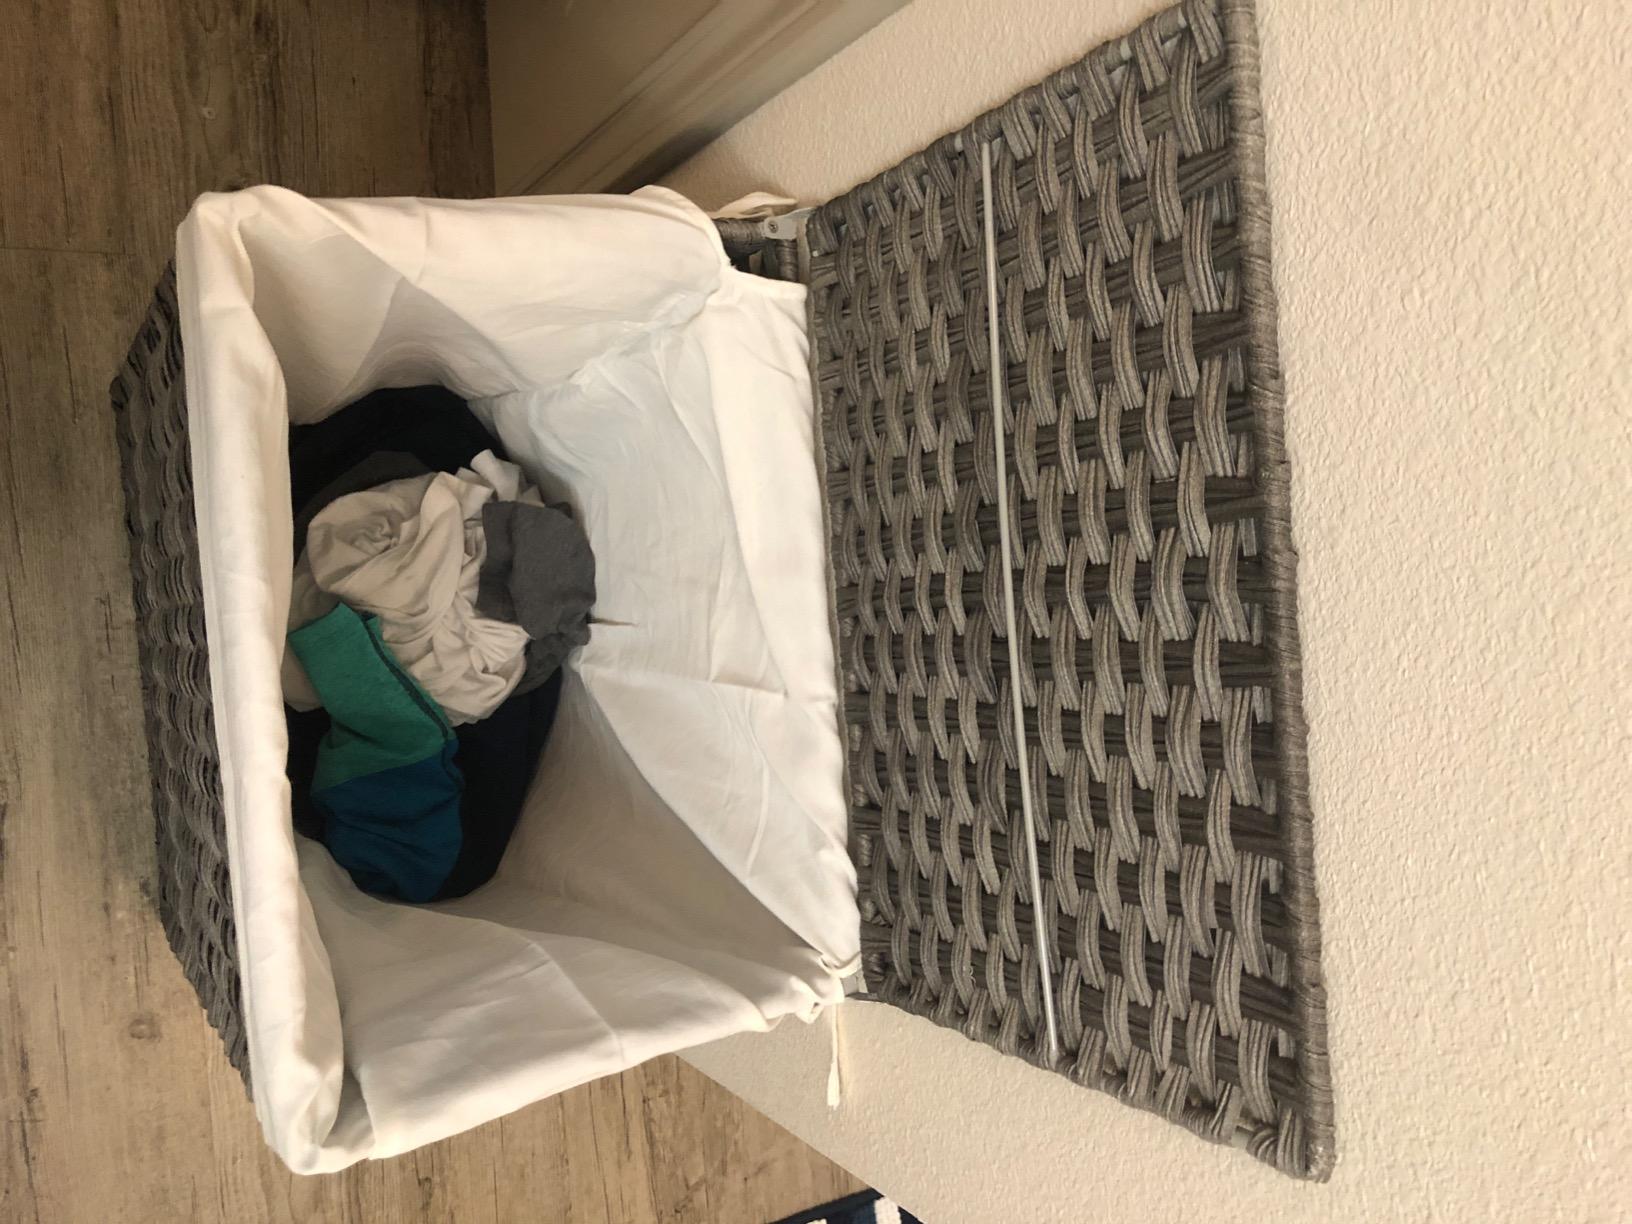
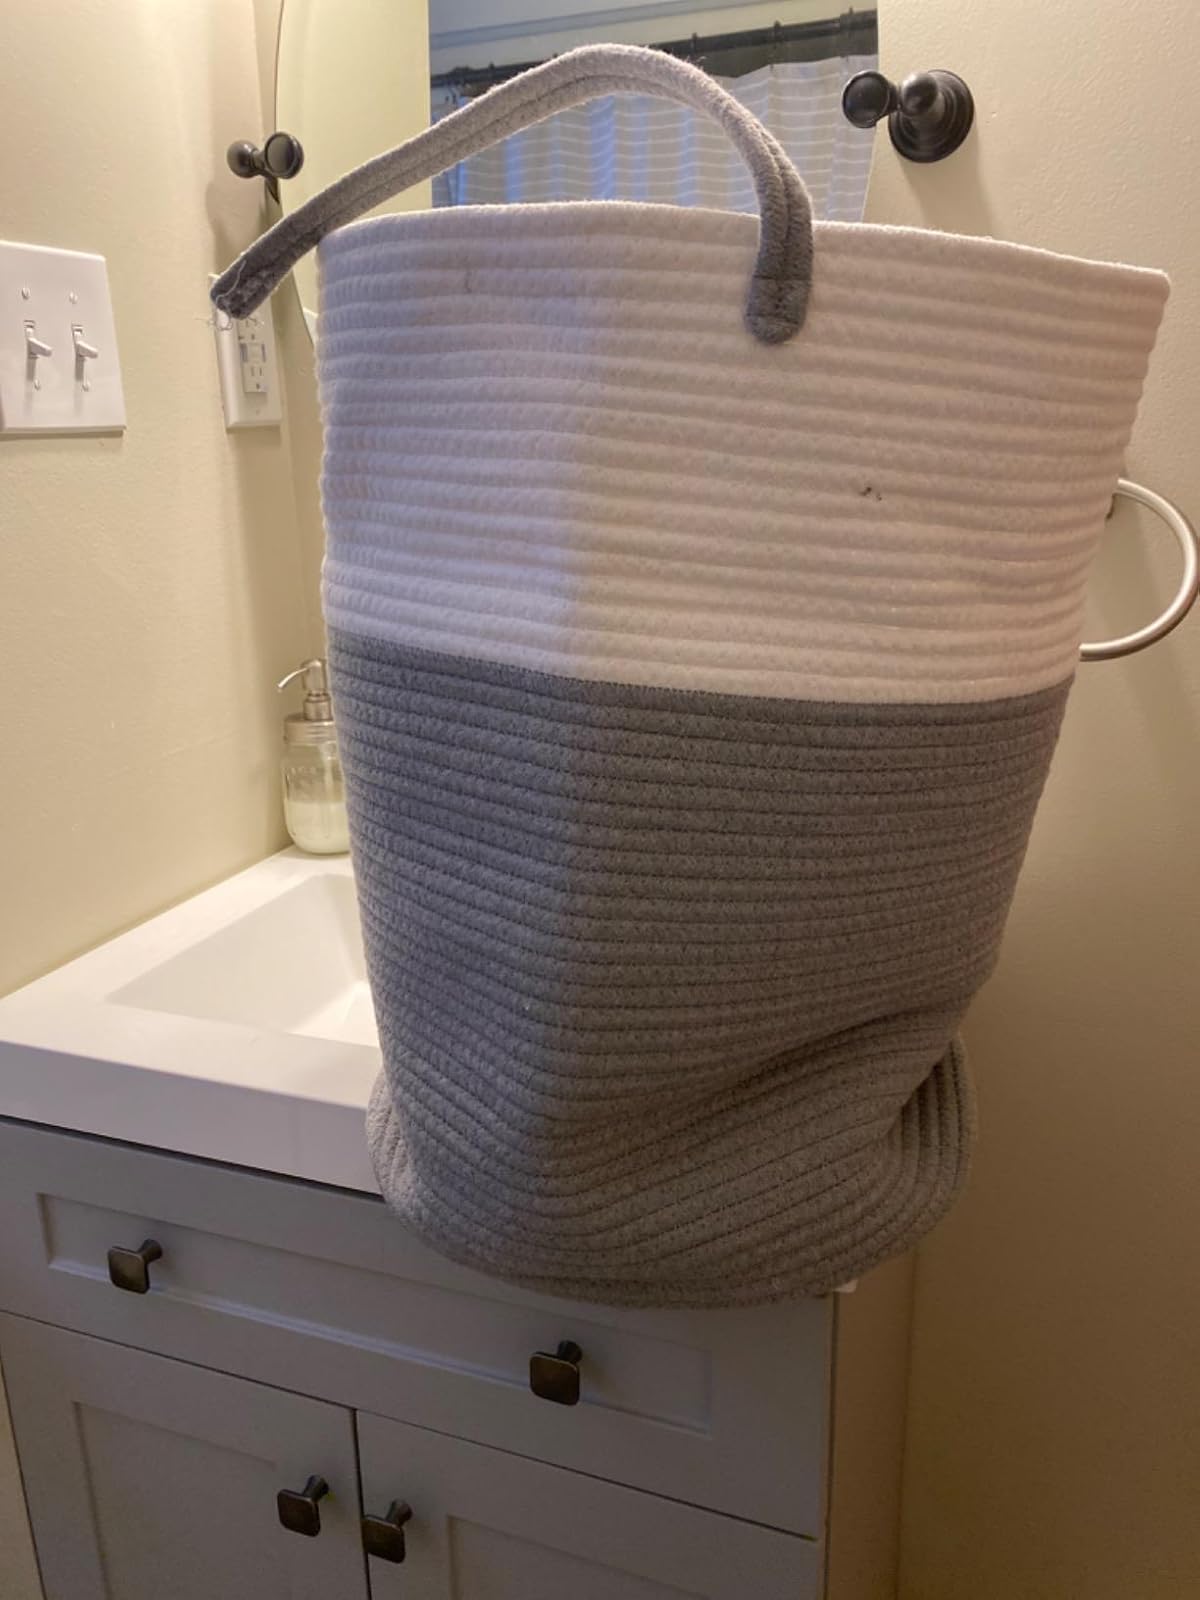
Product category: items_hamper
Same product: no